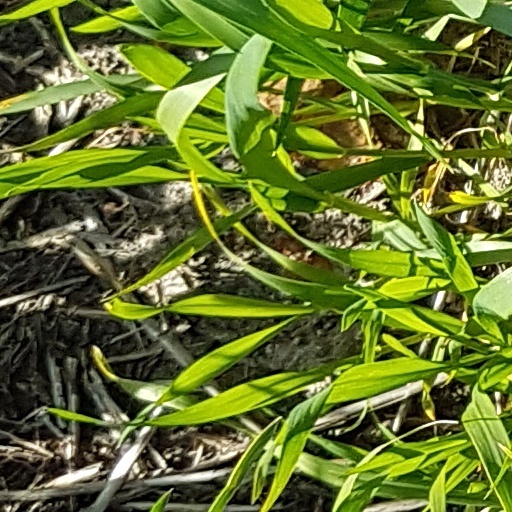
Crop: wheat